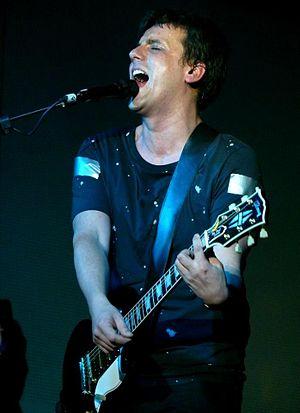
Sergio Andrés Lagos Gallegos est un journaliste, présentateur de télévision, animateur de radio et musicien chilien.